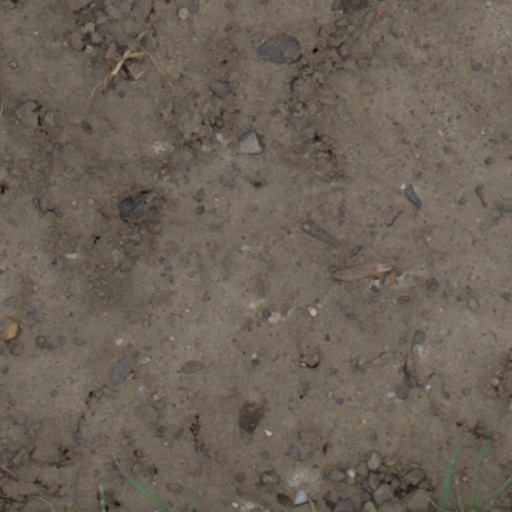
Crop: wheat